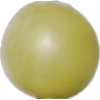
Label: Grape White 2